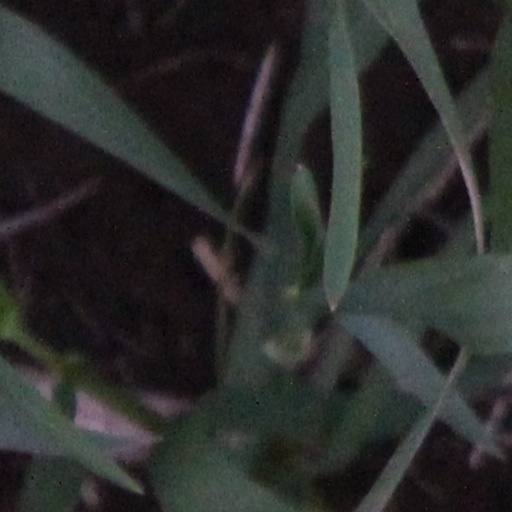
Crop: wheat